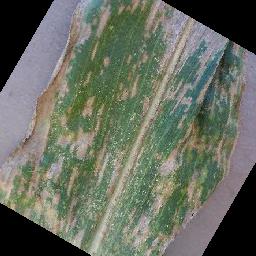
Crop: corn
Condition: (maize)_cercospora_spot_gray_spot